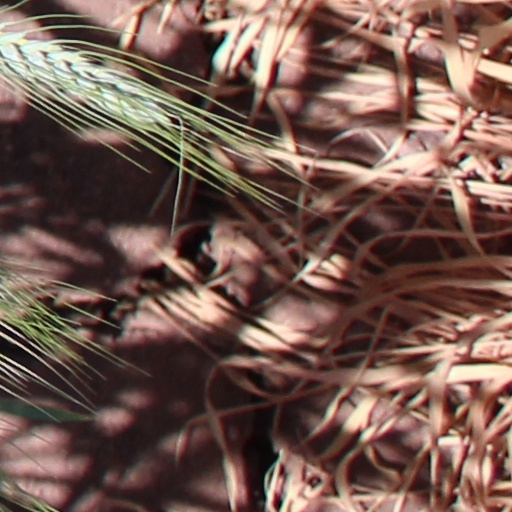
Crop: wheat